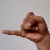
The image shows a hand gesture representing the letter 'J' in Indian Sign Language.